Transport in Germany

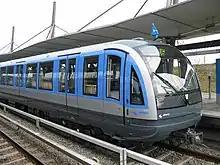
Train (MVG Class C) on the Munich U-Bahn

Relatively few cities have a full-fledged underground U-Bahn system; S-Bahn (suburban commuter railway) systems are far more common. In some cities the distinction between U-Bahn and S-Bahn systems is blurred; for instance, some S-Bahn systems run underground, have frequencies similar to U-Bahn, and form part of the same integrated transport network. A larger number of cities has upgraded their tramways to light rail standards. These systems are called Stadtbahn (not to be confused with S-Bahn).